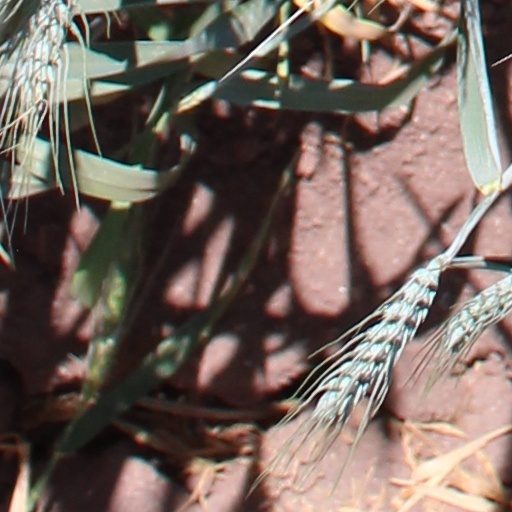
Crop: wheat